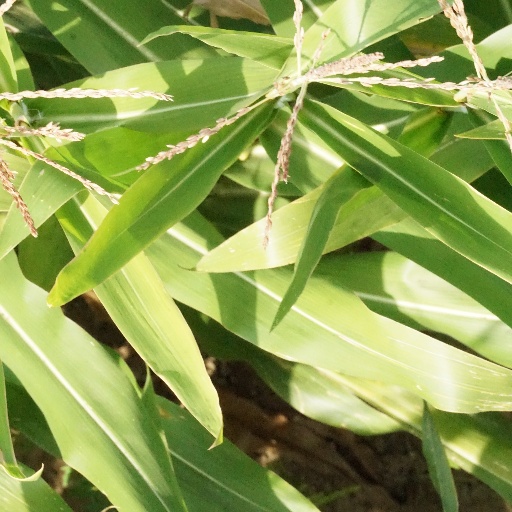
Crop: maize; corn